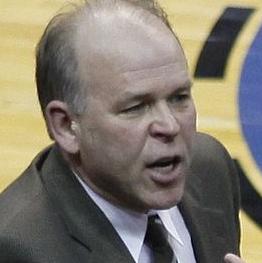
Age: 53